Joan Hodgman

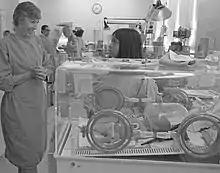
Hodgman, left, speaking with a mother about her 48-hour-old son in incubator, 1976

Joan Hodgman (7 September 1923 – 10 August 2008) (first name pronounced jo-ANN) was a pioneer of neonatology. Her leadership and influence helped develop neonatology as a specialty. She practiced at LAC+USC Medical Center for more than 60 years, holding various positions, including Director of the Divisions of Neonatology. She worked to develop the intensive care unit with guidelines on neonatal care. She later received the AAP Virginia Apgar Award in 1999, the highest award offered in neonatology. She is well known by all practicing neonatologists; Dr. Opas, chief of pediatrics at USC referred to her as one of neonatology's "great sages."